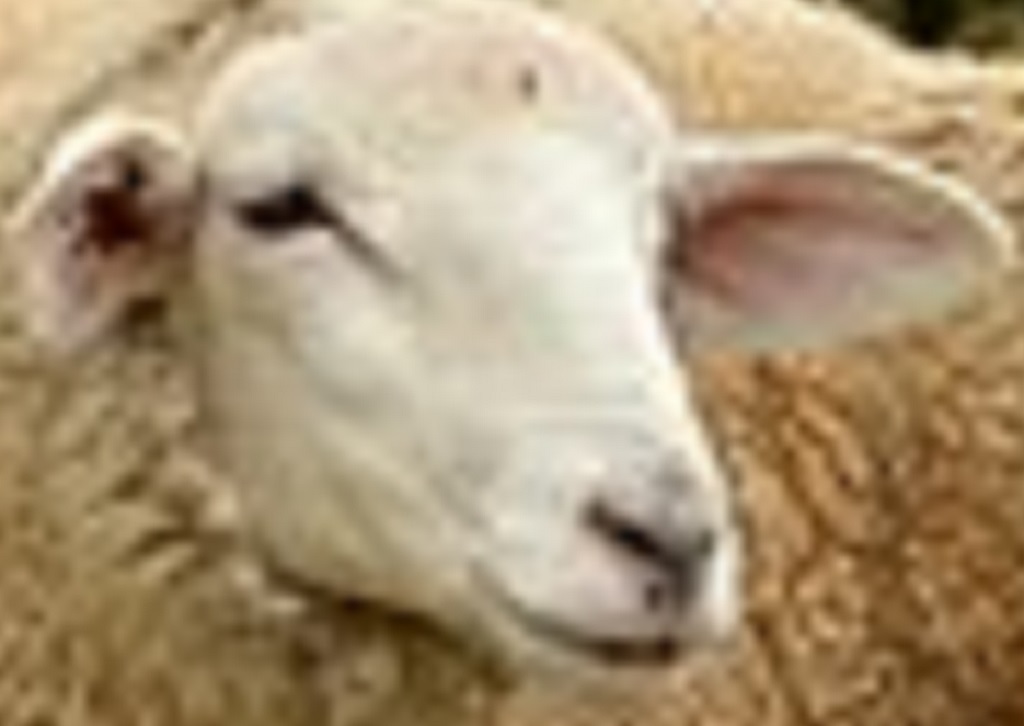
Label: no pain